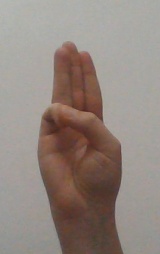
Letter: thaa